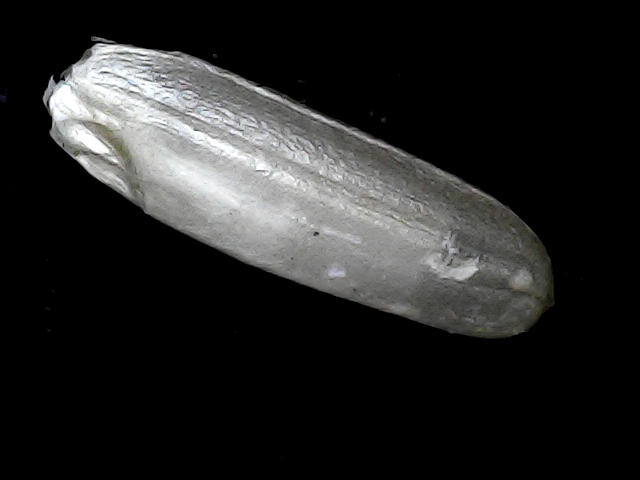
Rice variety: BD85